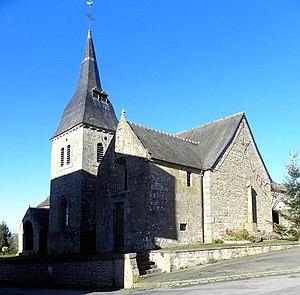
Église Saint-Pierre-et-Saint-Paul de Romazy (35). Chevet et flanc sud.